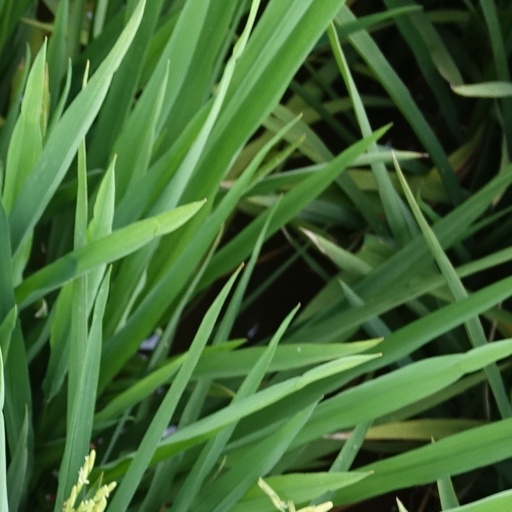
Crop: rice